Pasto, Colombia

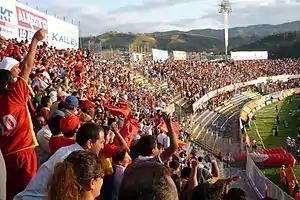
Fans watching a Pasto game at Estadio Libertad

The dishes that most represent the gastronomy of Pasto are the products of mixed cultures, the expression of the land's fertility and the hard work of the people. The most typical is grilled or roasted guinea pig (locally called 'cuy'). On January 7, they celebrate the festival of the guinea pig in the nearby village of Catambuco as the culmination of the "Blacks and Whites Carnival". Among the typical outstanding desserts are: "bucket ice-cream", made in a copper bucket cooled with crushed ice; 'chilacuán', a dessert made with mountain papayas; and dough-based pastries, of which 'quimbolitos' and filled pasties (empanadas de añejo) are the best known.